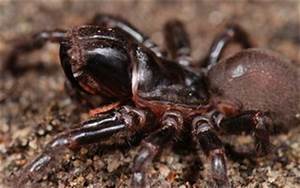
Label: ragno